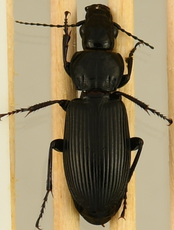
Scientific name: Pterostichus melanarius
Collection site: UNDERC Site (UNDE), plot UNDE_006